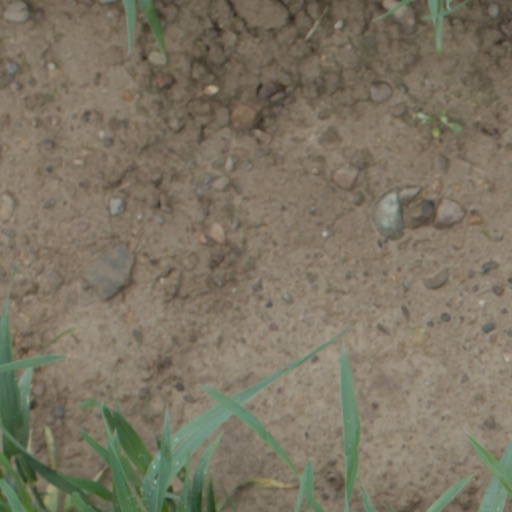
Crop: wheat